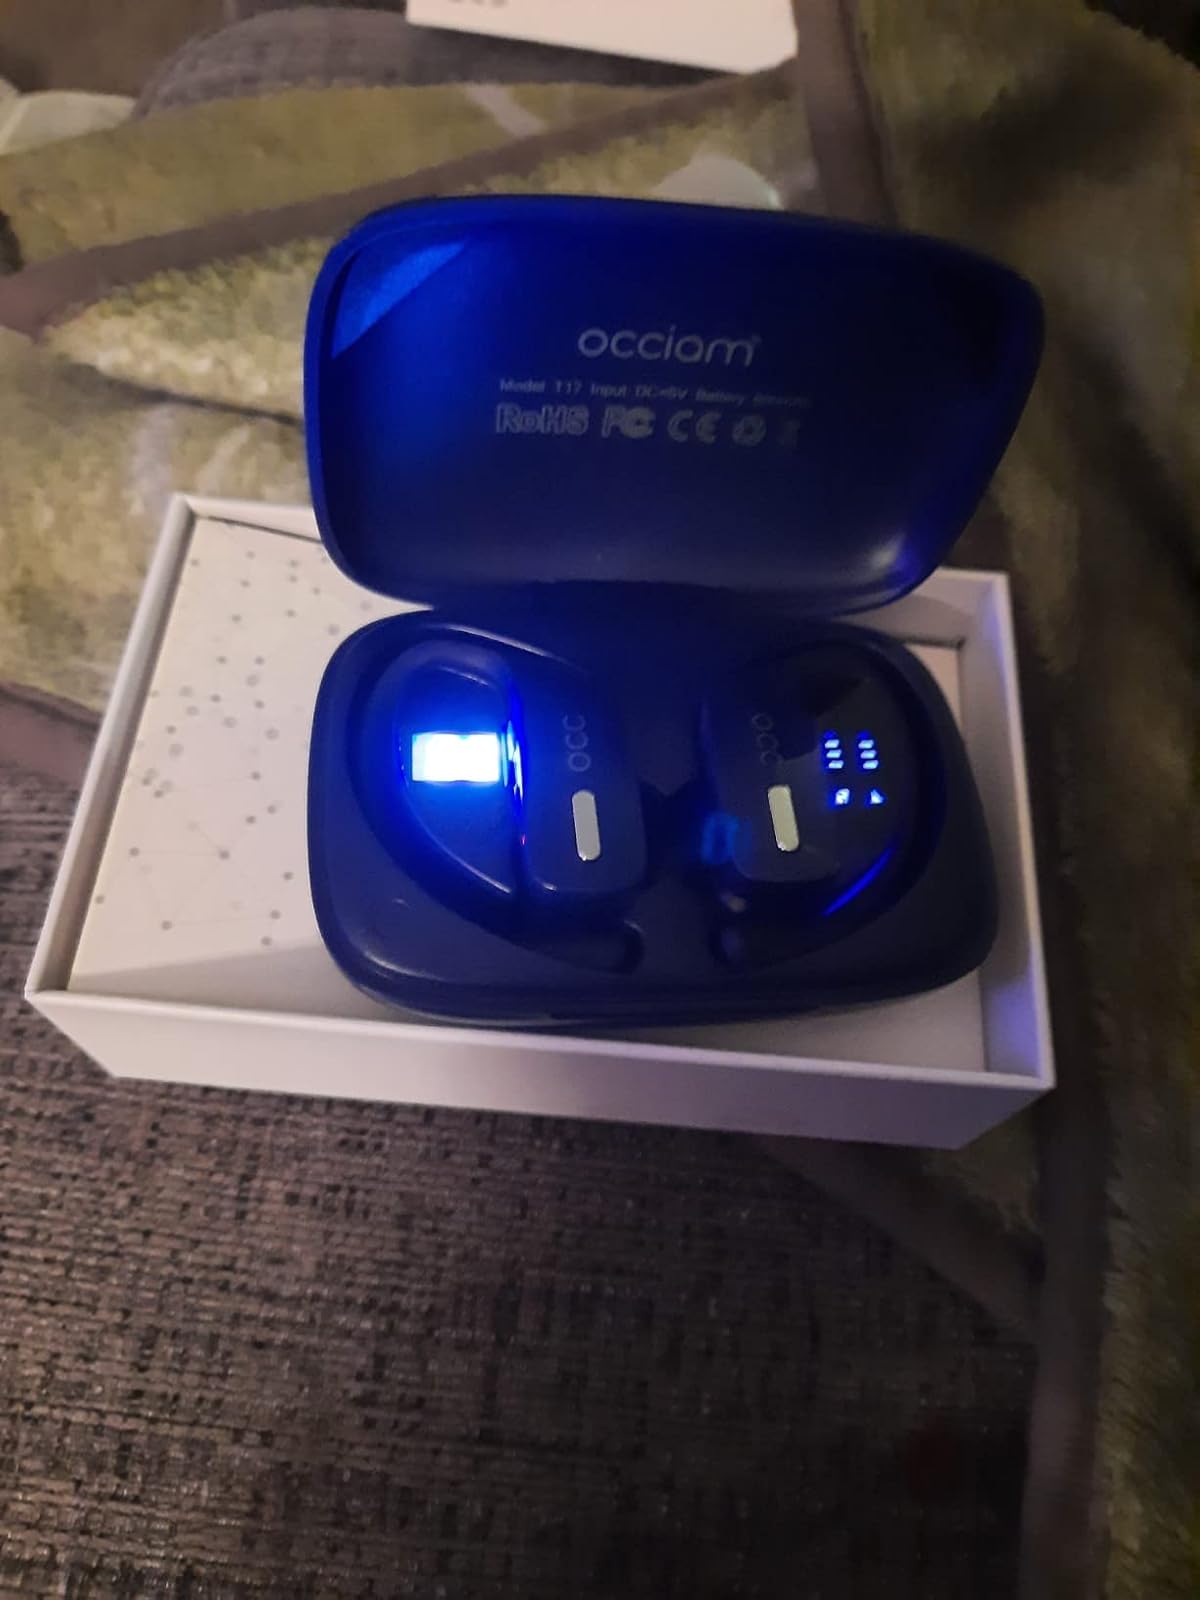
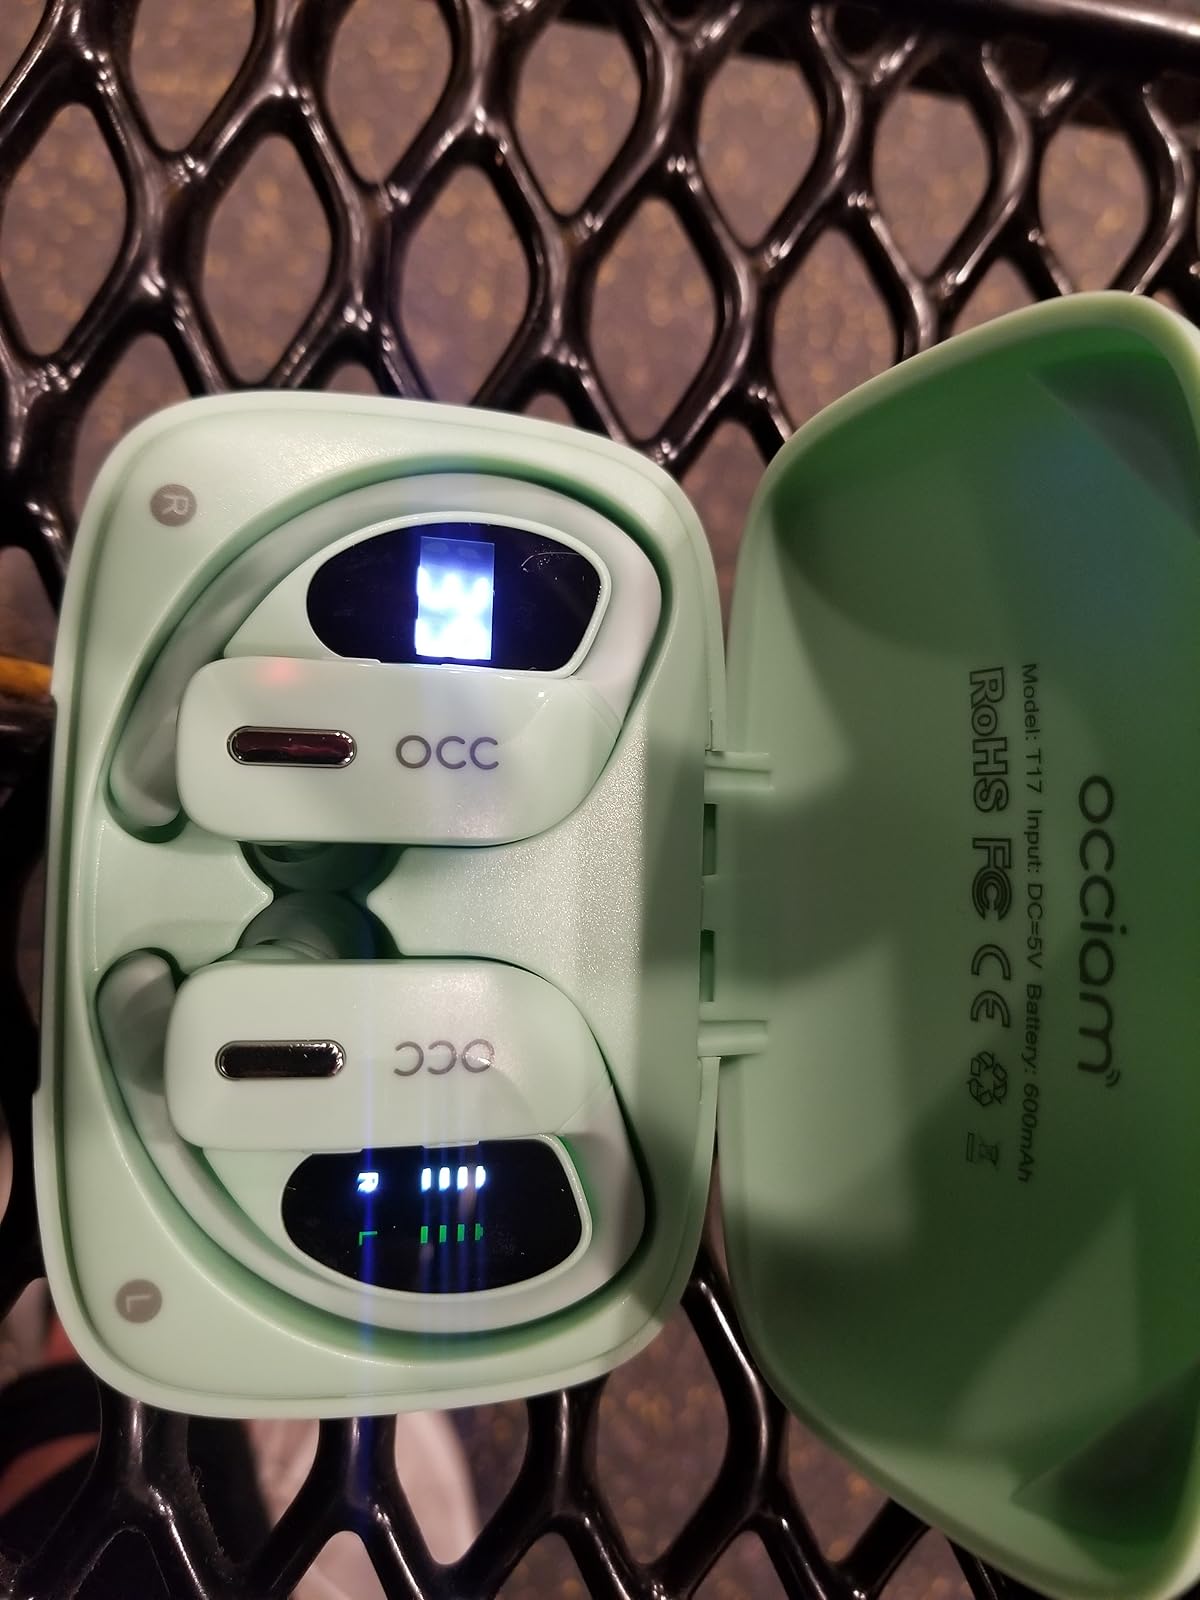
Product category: earbuds
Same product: no